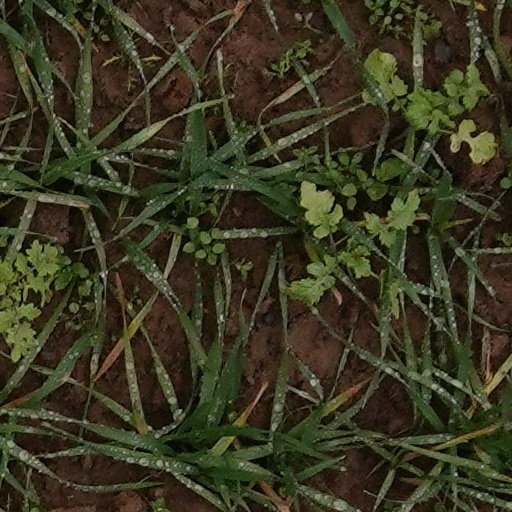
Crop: wheat